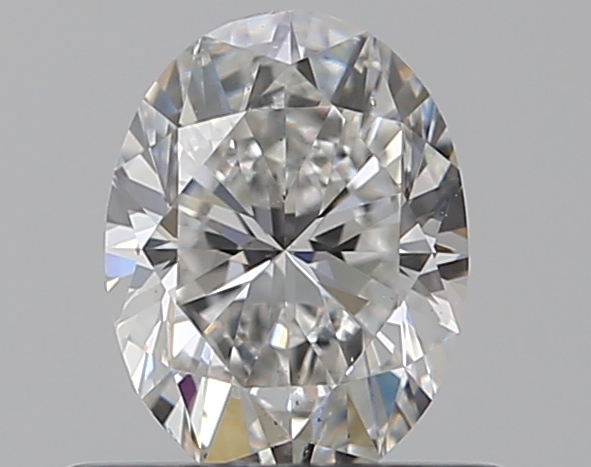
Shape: oval
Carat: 0.5
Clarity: VS2
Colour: F
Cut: VG
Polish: EX
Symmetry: VG
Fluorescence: N
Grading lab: GIA
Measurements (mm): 5.94 x 4.46 x 2.85